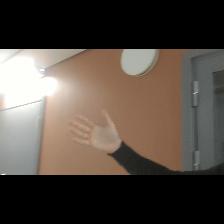
Label: Human